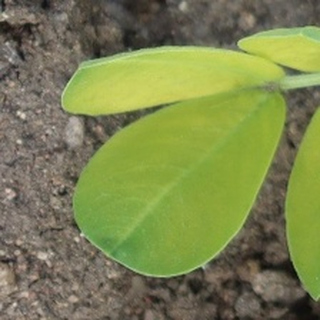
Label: groundnut_nutrition_deficiency